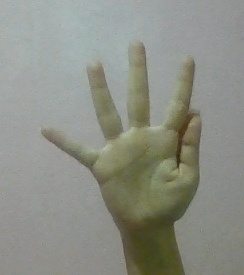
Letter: sheen